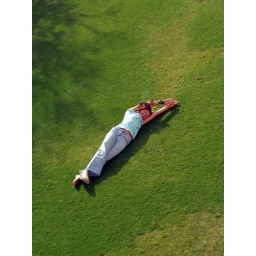
I noticed this girl having the time of her life rolling down the grassy hill below the lower plaza.